Peer-to-peer

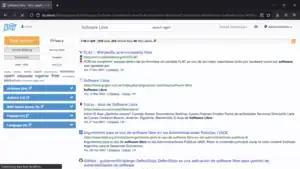
Search results for the query "software libre" using YaCy, a free distributed search engine that runs on a peer-to-peer network instead of making requests to centralized index servers

"Unstructured peer-to-peer networks" do not impose a particular structure on the overlay network by design, but rather are formed by nodes that randomly form connections to each other. (Gnutella, Gossip, and Kazaa are examples of unstructured P2P protocols).